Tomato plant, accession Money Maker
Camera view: vertical (180 deg); turntable rotation: 30 degrees
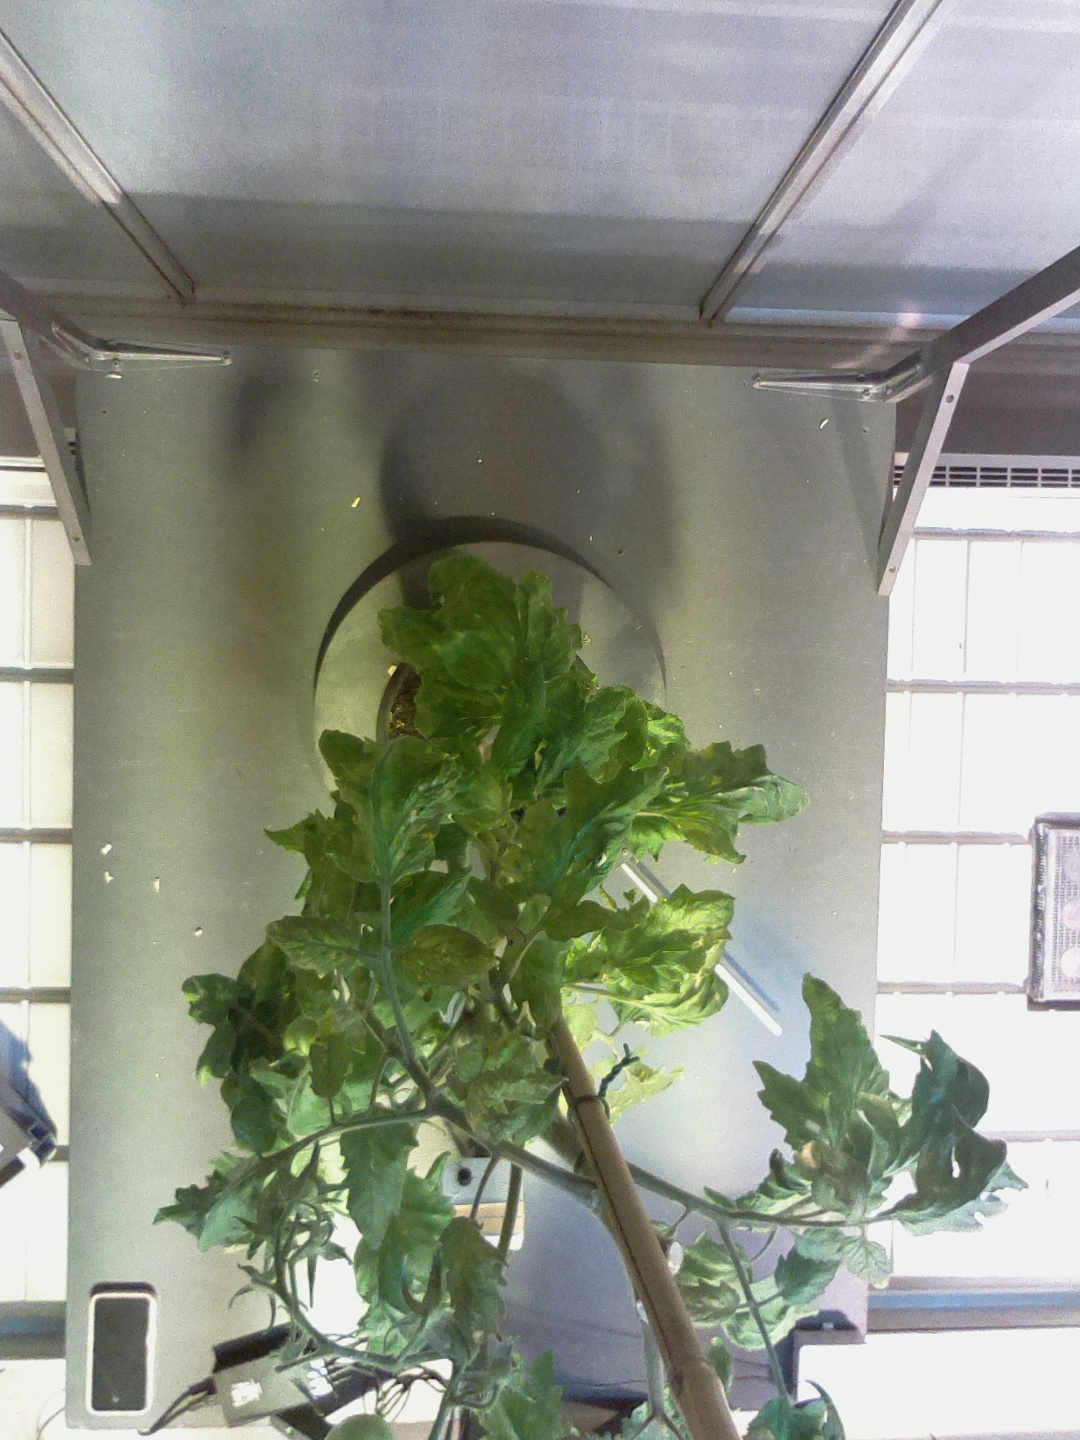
BBCH growth stage 73: 30%-40% of final fruit size